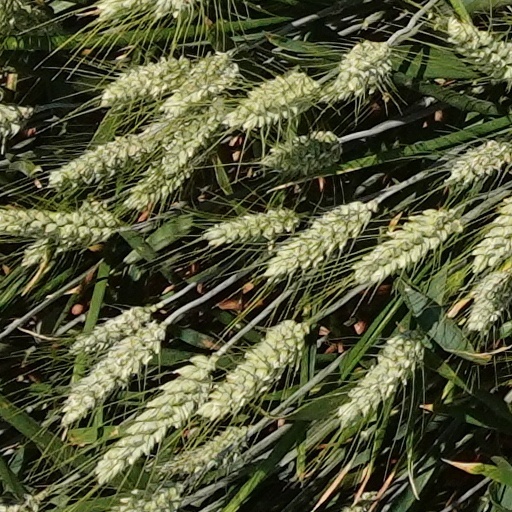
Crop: wheat